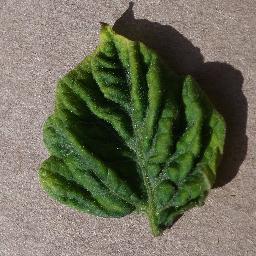
Label: Tomato___Tomato_Yellow_Leaf_Curl_Virus